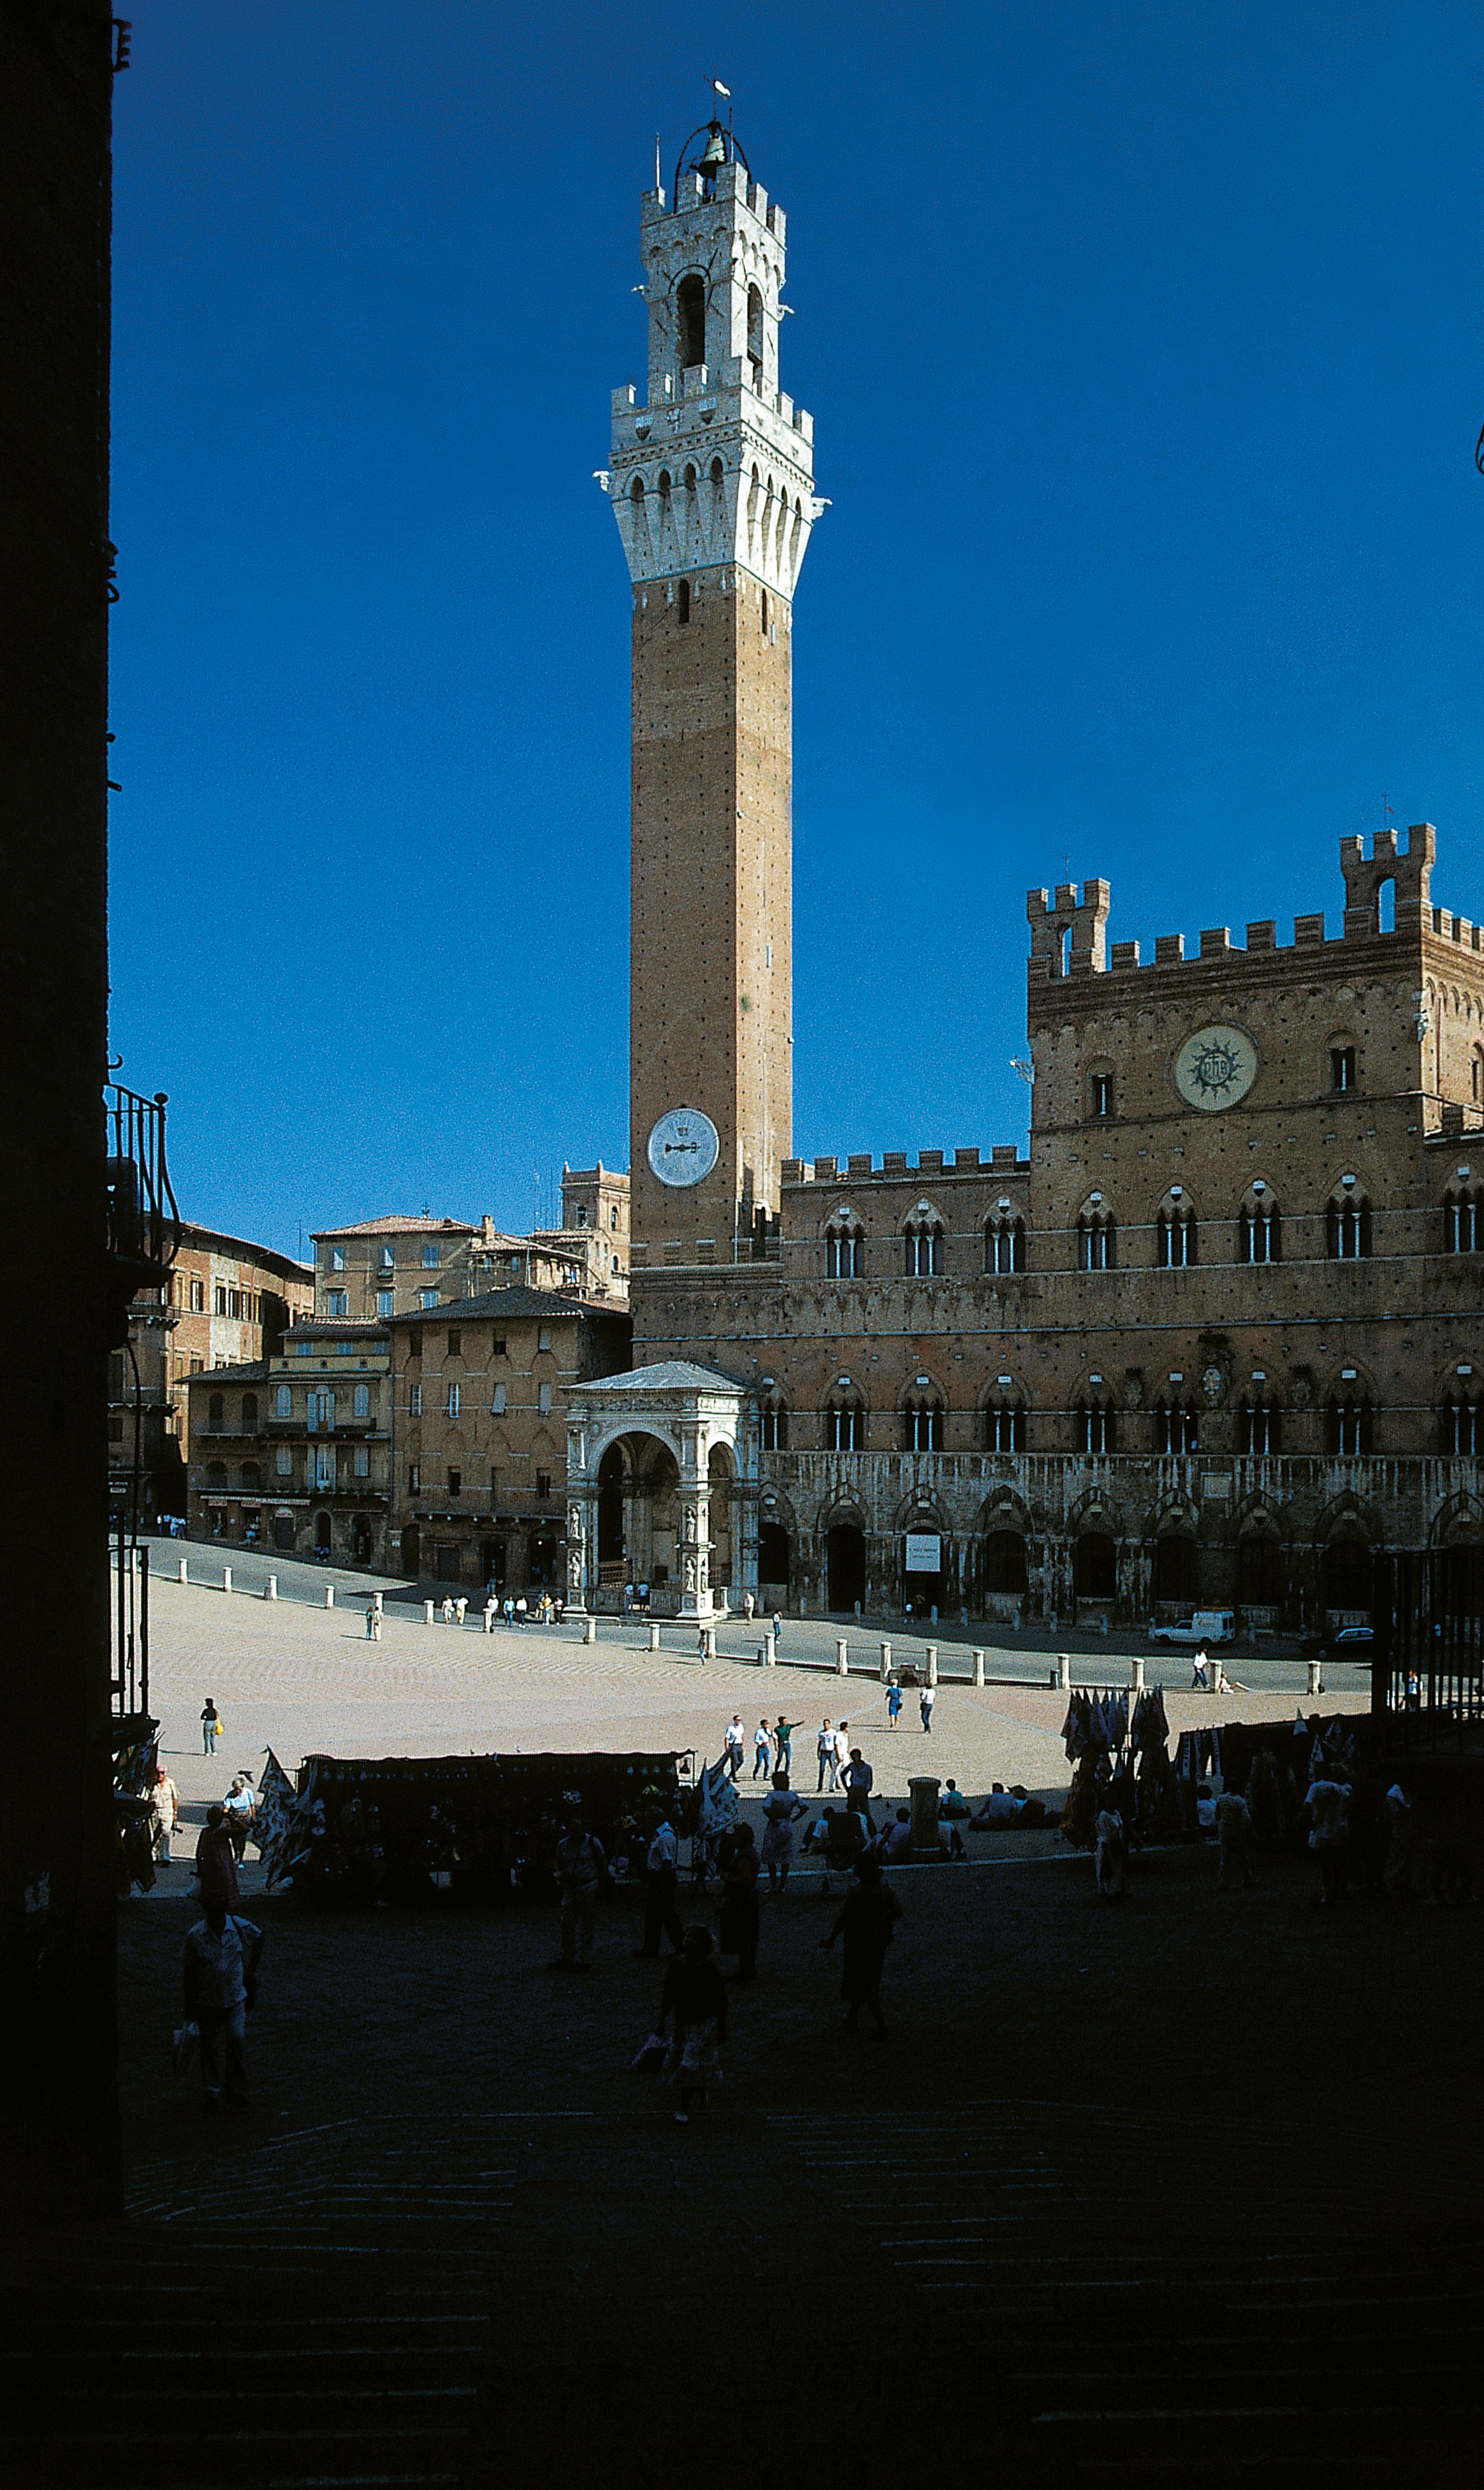
architecture, structure, skyline, night, city, skyscraper, cityscape, downtown, summer, tower, holiday, landmark, italy, tuscany, townhouses, homes, scan, town square, renaissance, campanile, siena, facades, urban area, piazza del campo, human settlement